Ottoman–Persian War (1505–1517)

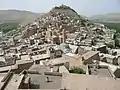
Mardin Castle in present day

The battle began in the mid-morning with a strong assault by the Safavid left wing under the command of Karahan Ustajli on the Ottoman sipahi cavalry led by Hüsrev Pasha. Kara Khan's rapid attack placed the Ottoman left wing in a difficult position. Observing this, Bıyıklı Mehmed Pasha launched a counterattack with the Janissaries directly against Kara Khan.